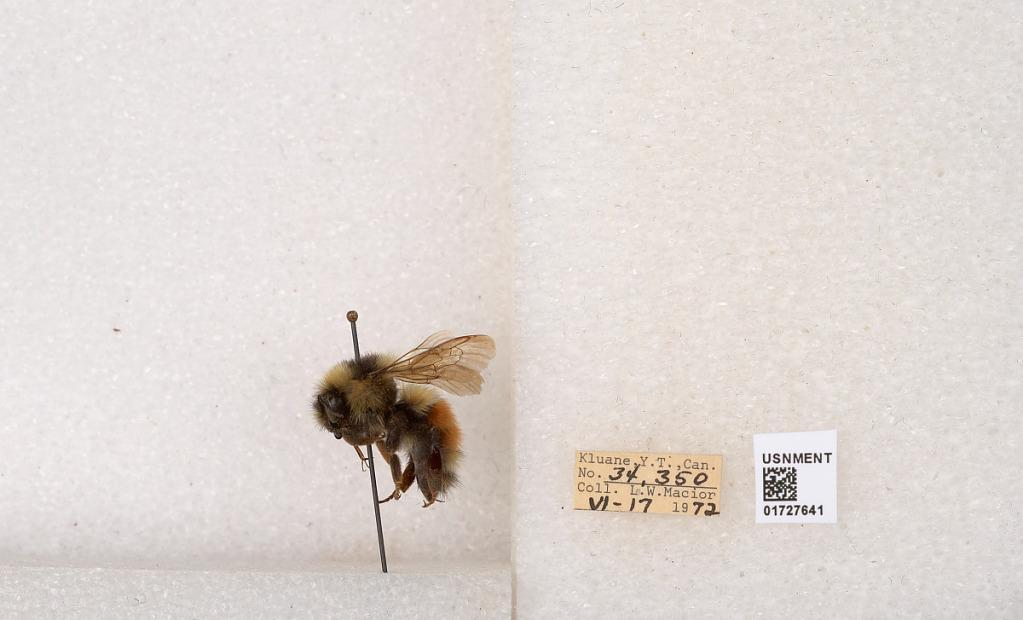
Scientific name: Bombus (Pyrobombus) sylvicola Kirby
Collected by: L. Macior
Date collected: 1972-6-17
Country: Canada
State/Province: Yukon Teritory
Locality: Kluane National Park and Reserve
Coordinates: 60.7493, -139.504